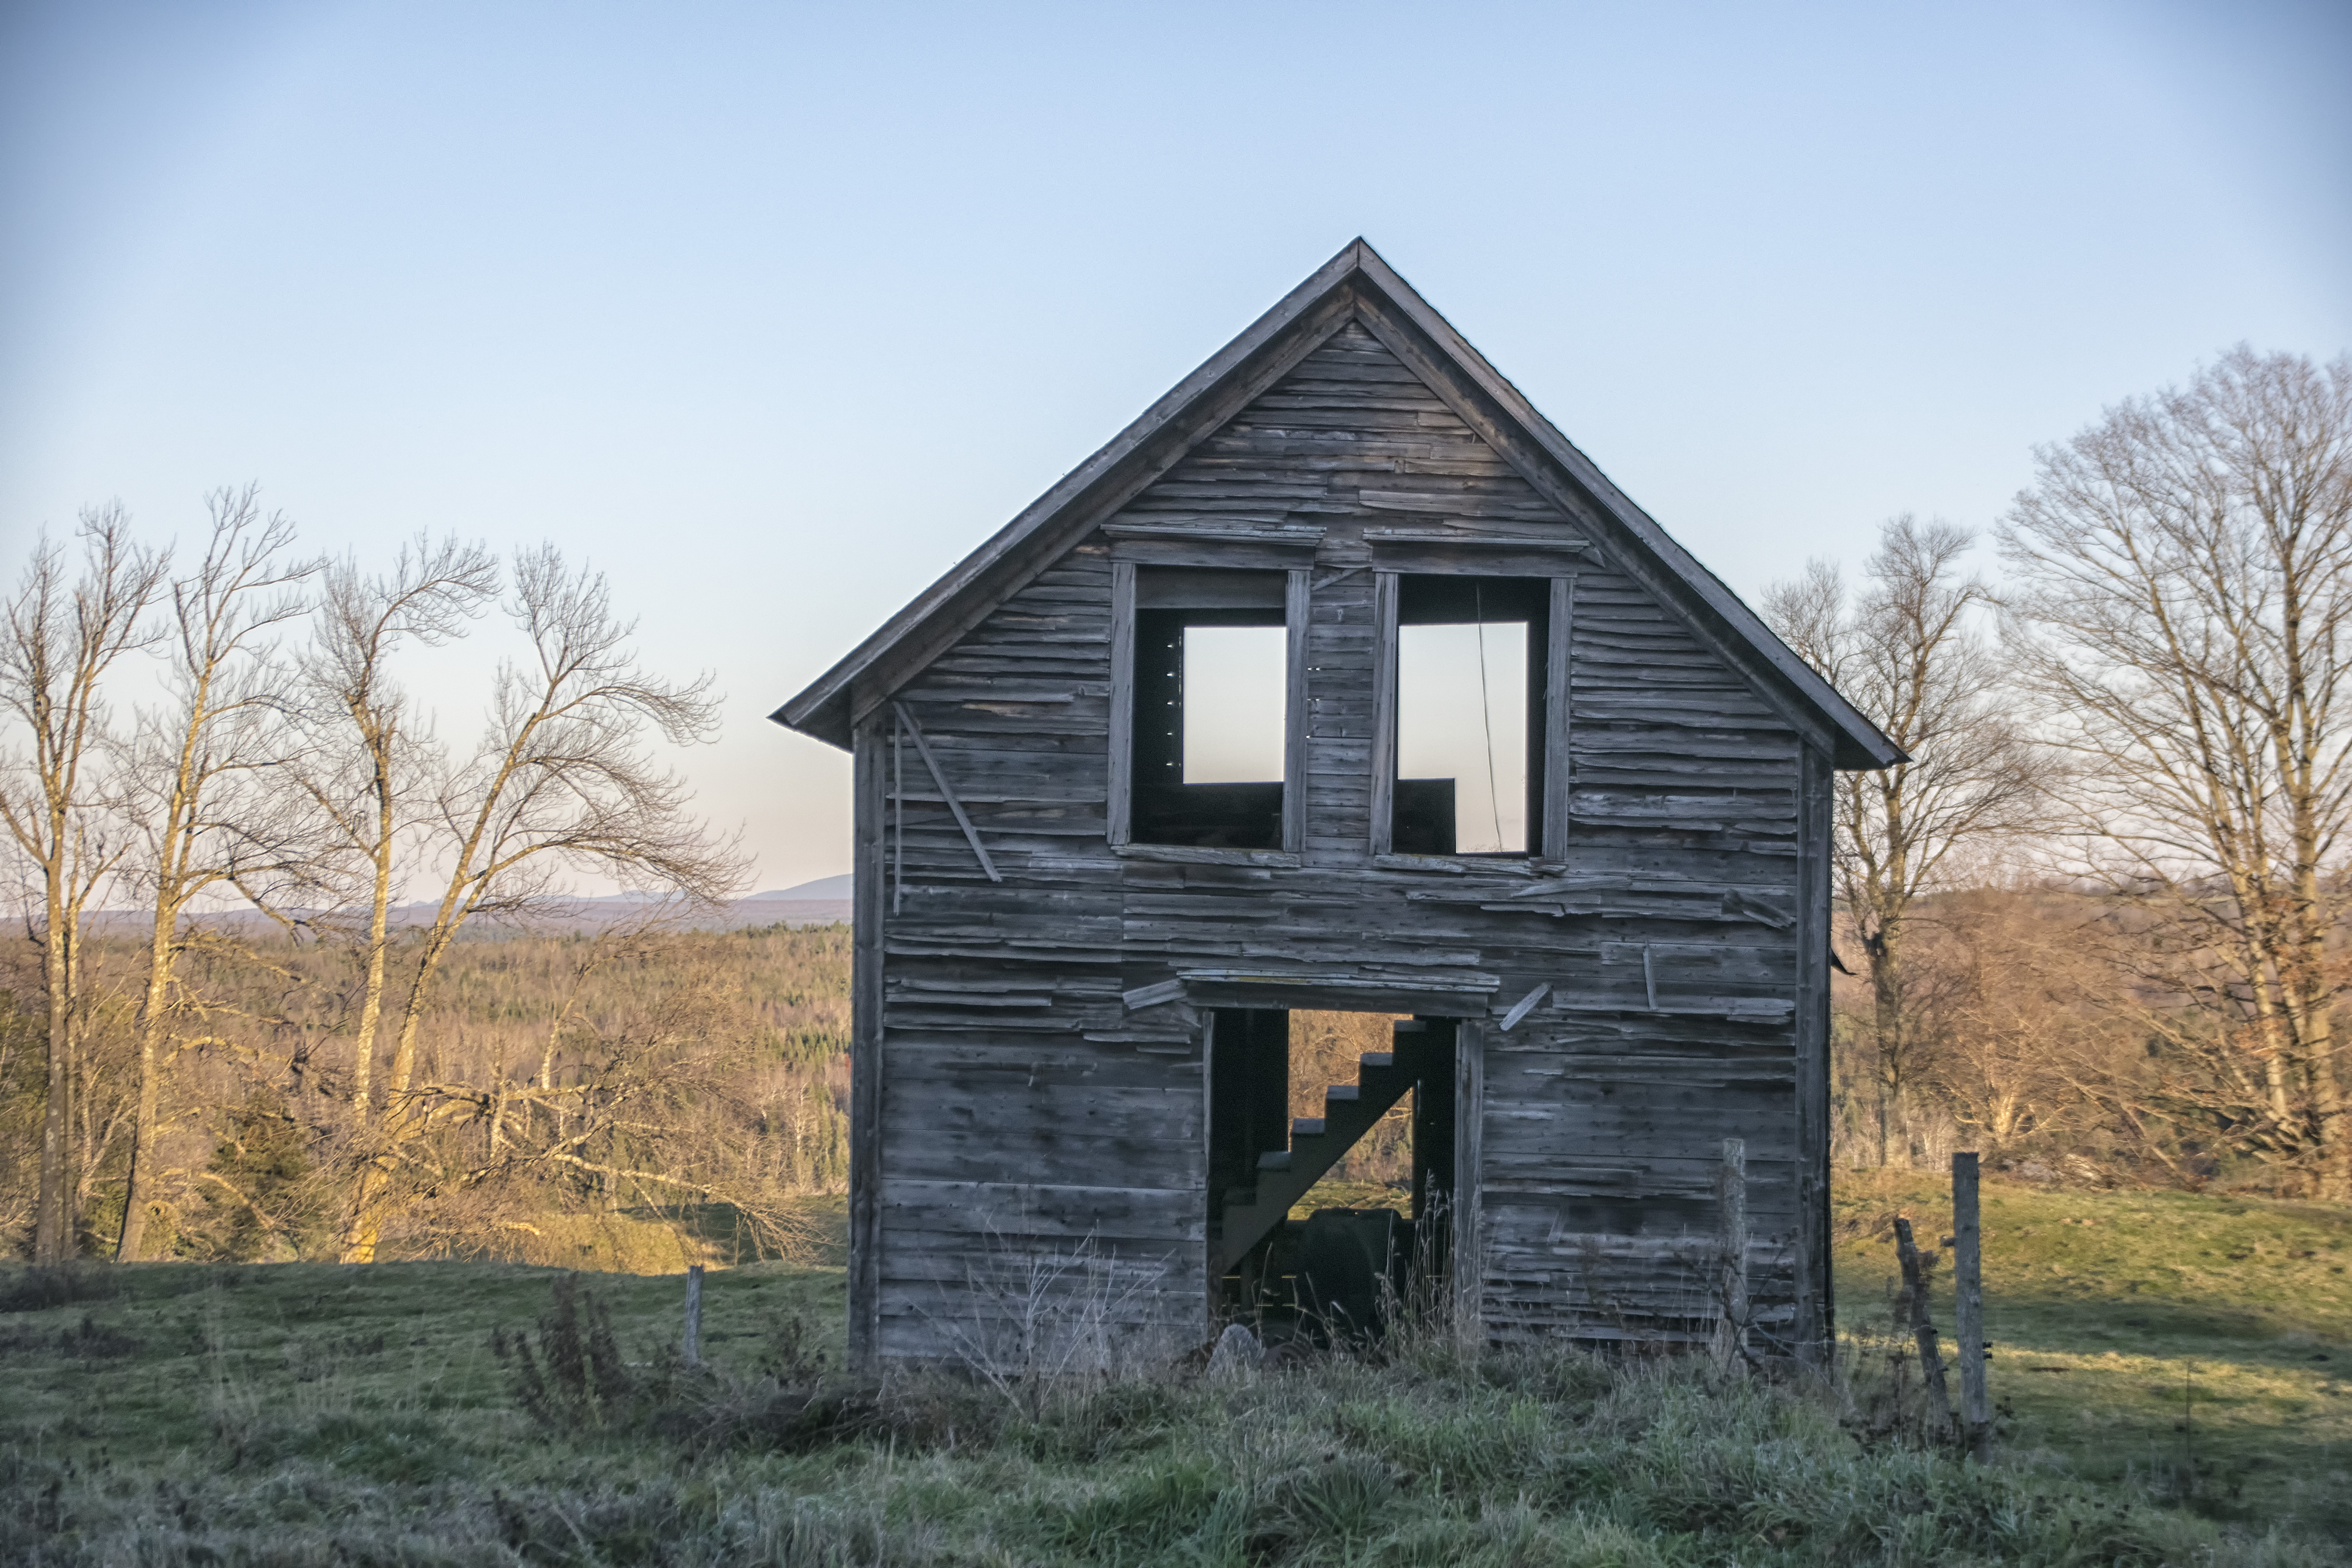
nature, prairie, house, building, barn, home, shack, cottage, chapel, canada, farmhouse, estate, quebec, log cabin, sherbrooke, rural area